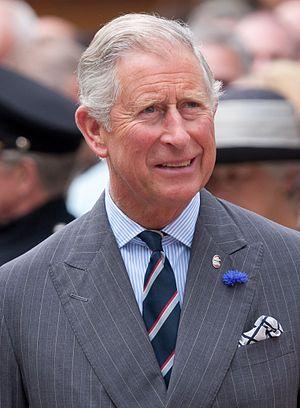
Le prince Charles en 2012
Le titre de duc de Cornouailles fut le premier titre de duc créé dans la pairie d'Angleterre. Il est le dernier en Angleterre à être toujours associé à un duché réel, le duché de Cornouailles. Il y a un autre duché en Angleterre, le duché de Lancastre, mais il n'y a plus eu de duc de Lancastre depuis que le titre a été rattaché à la couronne en 1413.
Le titre de prince de Galles est, traditionnellement, le titre attribué au fils aîné du monarque du Royaume-Uni. Le titre de comte de Chester est attaché à celui de prince de Galles depuis le XIVᵉ siècle. Les regalia du prince de Galles sont connus sous le nom « d'honneurs de la principauté de Galles ».
Cet article donne la liste des héritiers successifs du trône britannique depuis l'Acte d'Union de 1707. Les règles de succession fixées par l'Acte d'Établissement de 1701 excluent les catholiques du trône au bénéfice des seuls protestants. Jusqu'en 2012, les hommes, au même degré de parenté, ont toujours été prioritaires sur les femmes pour l'accession au trône, en vertu de la primogéniture cognatique avec préférence masculine. Les héritiers mâles portent les titres de prince de Galles et de duc de Cornouailles, créés respectivement en 1301 et 1337 sur décision des rois Édouard Iᵉʳ et Édouard III en faveur du premier descendant mâle du monarque.